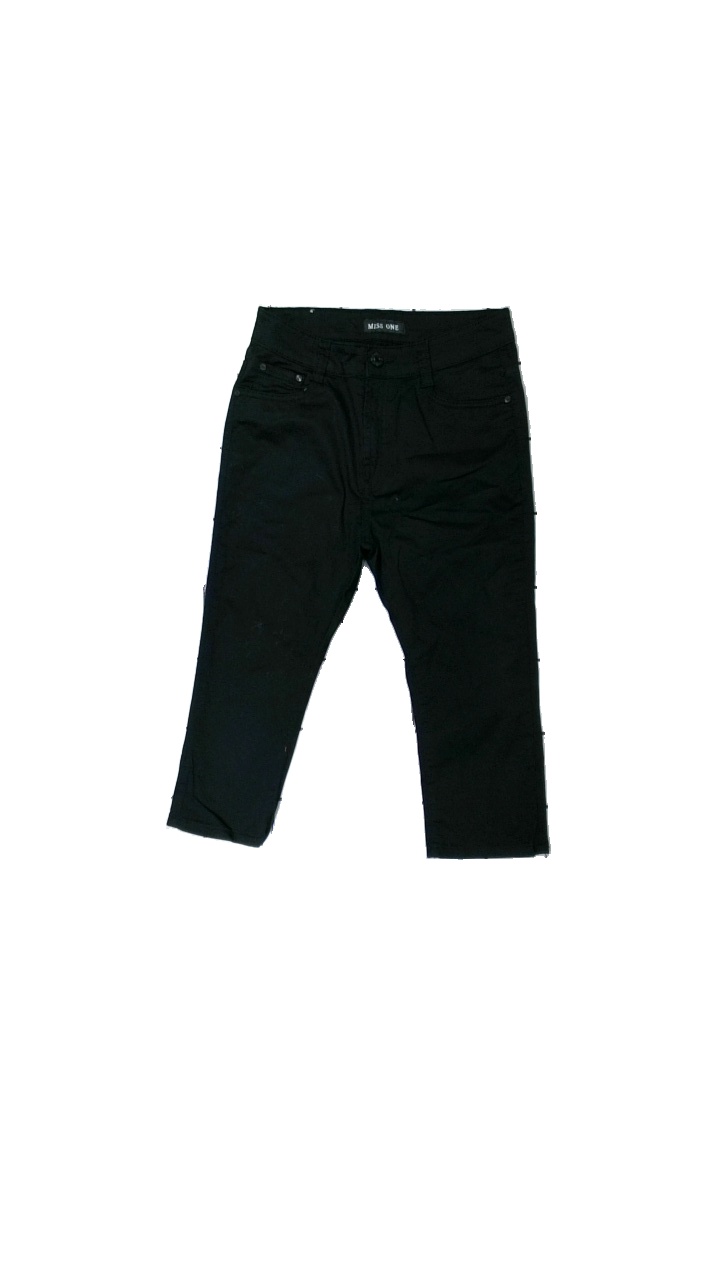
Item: Jeans (Ladies)
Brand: Miss One
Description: korta jeans
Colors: Black
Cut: Tight
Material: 100% bomull
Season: All
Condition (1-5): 4
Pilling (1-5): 4
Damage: dammigt
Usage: Reuse
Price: <50